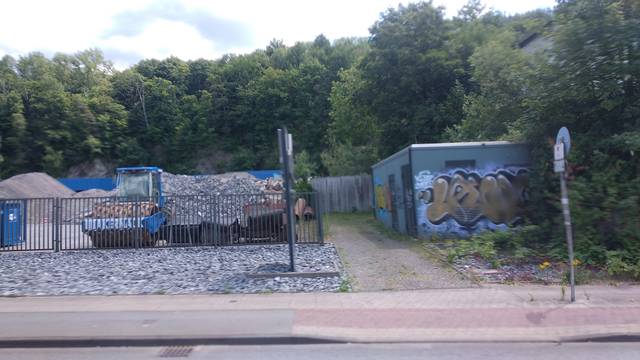
Region: Germany
Coordinates: 52.0, 8.505